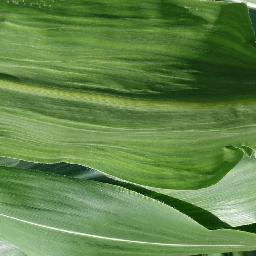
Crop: corn
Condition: (maize)_healthy